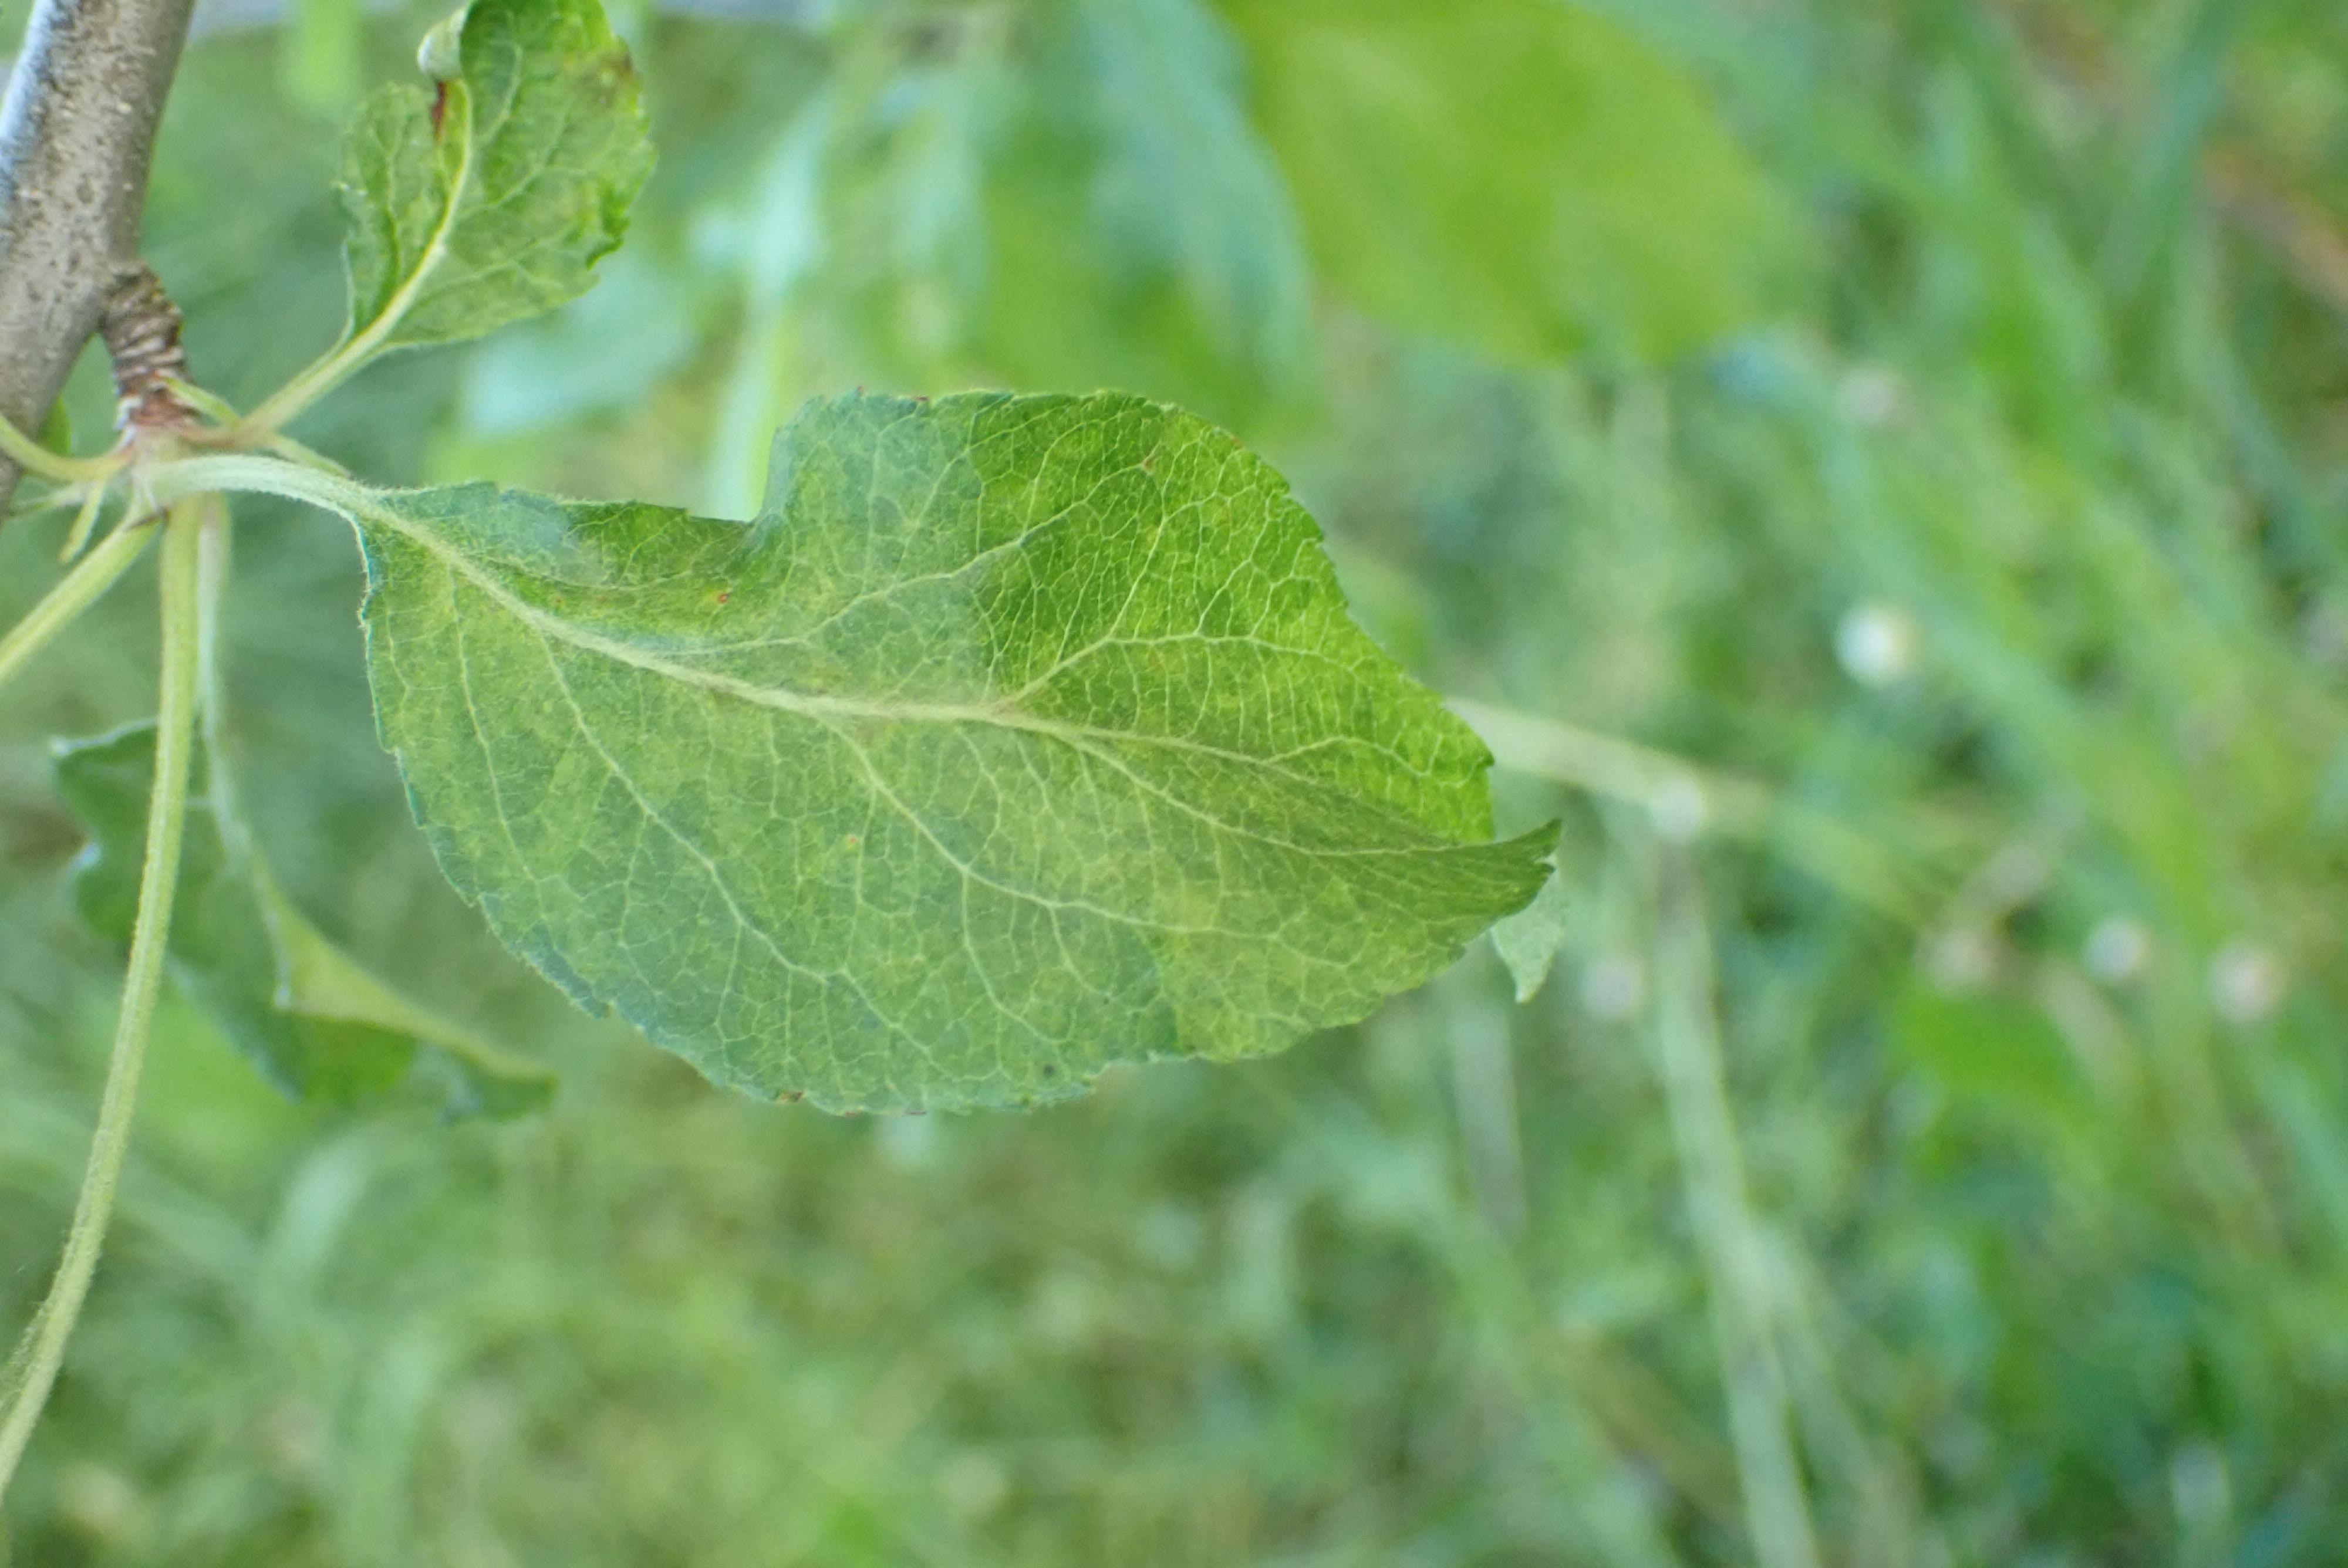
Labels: scab